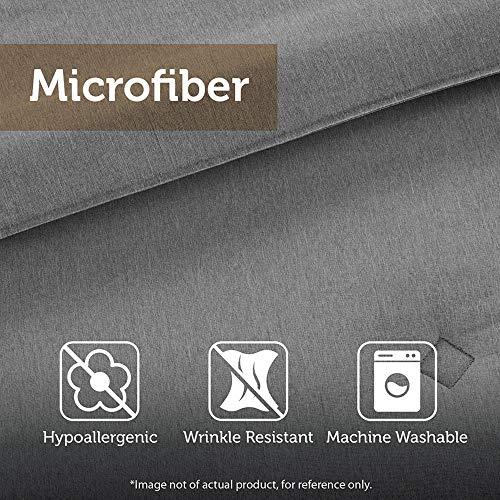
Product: Mi Zone Kids Wise Wendy Comforter Reversible Bag Cute Owl Flower Floral Botanical Happy Printed Ultra-Soft Overfilled Down Alternative Hypoallergenic All Season Bedding-Set, Queen, Blush
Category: Home & Kitchen | Bedding | Kids' Bedding | Comforters & Sets | Comforter Sets
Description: TECHNIQUE and PATTERN - Our Bed in a bag set has a Queen size comforter is elegant ultra-soft brushed microfiber polyester added softness, owls happily perched on a branch with flowers with a solid reverse with the right thickness of most decor, perfectly matched Queen comforter set for a boy's or girl's room.
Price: $94.34
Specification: ProductDimensions:86x86x1inches|ItemWeight:9.7pounds|ShippingWeight:9.7pounds(Viewshippingratesandpolicies)|Manufacturer:E&ECo.LtdDBAJLAHome|ASIN:B07SX8XB7H|Itemmodelnumber:MZK10-196